99 Ranch Market

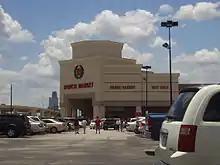
99 Ranch Market in Spring Branch, Houston (2011)

99 Ranch Market is an American supermarket chain owned by Tawa Supermarket Inc., which is based in Buena Park, California. 99 Ranch has 58 stores in the U.S. (as of April 2023), primarily in California, with other stores in Nevada, Oregon, Washington, New Jersey, New York, Texas, Maryland, Massachusetts, Arizona, and Virginia. The company also started offering shopping via its website in 2014. In February 2021, the company also launched their mobile app for grocery delivery. One of its main competitors is H Mart.